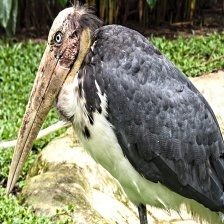
Species: MARABOU STORK
Scientific name: LEPTOPTILOS CRUMENIFER
ImageNet parent category: white_stork